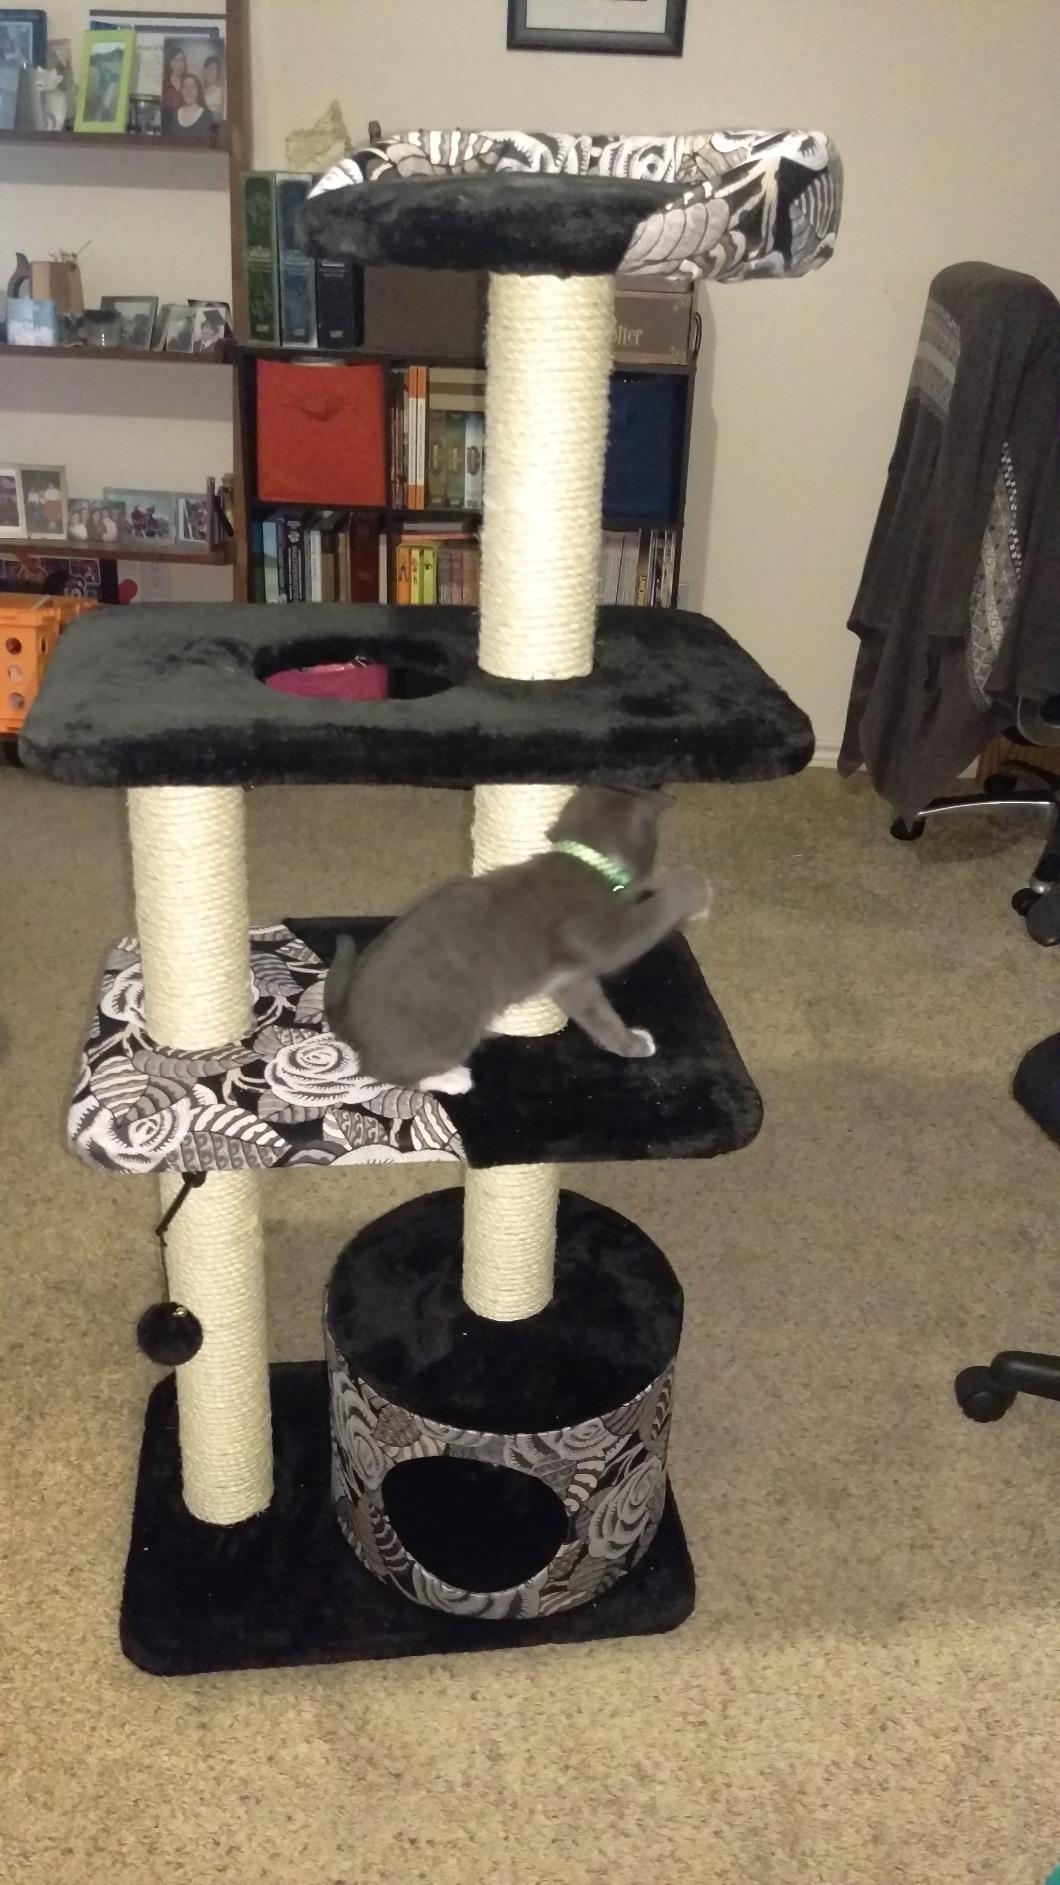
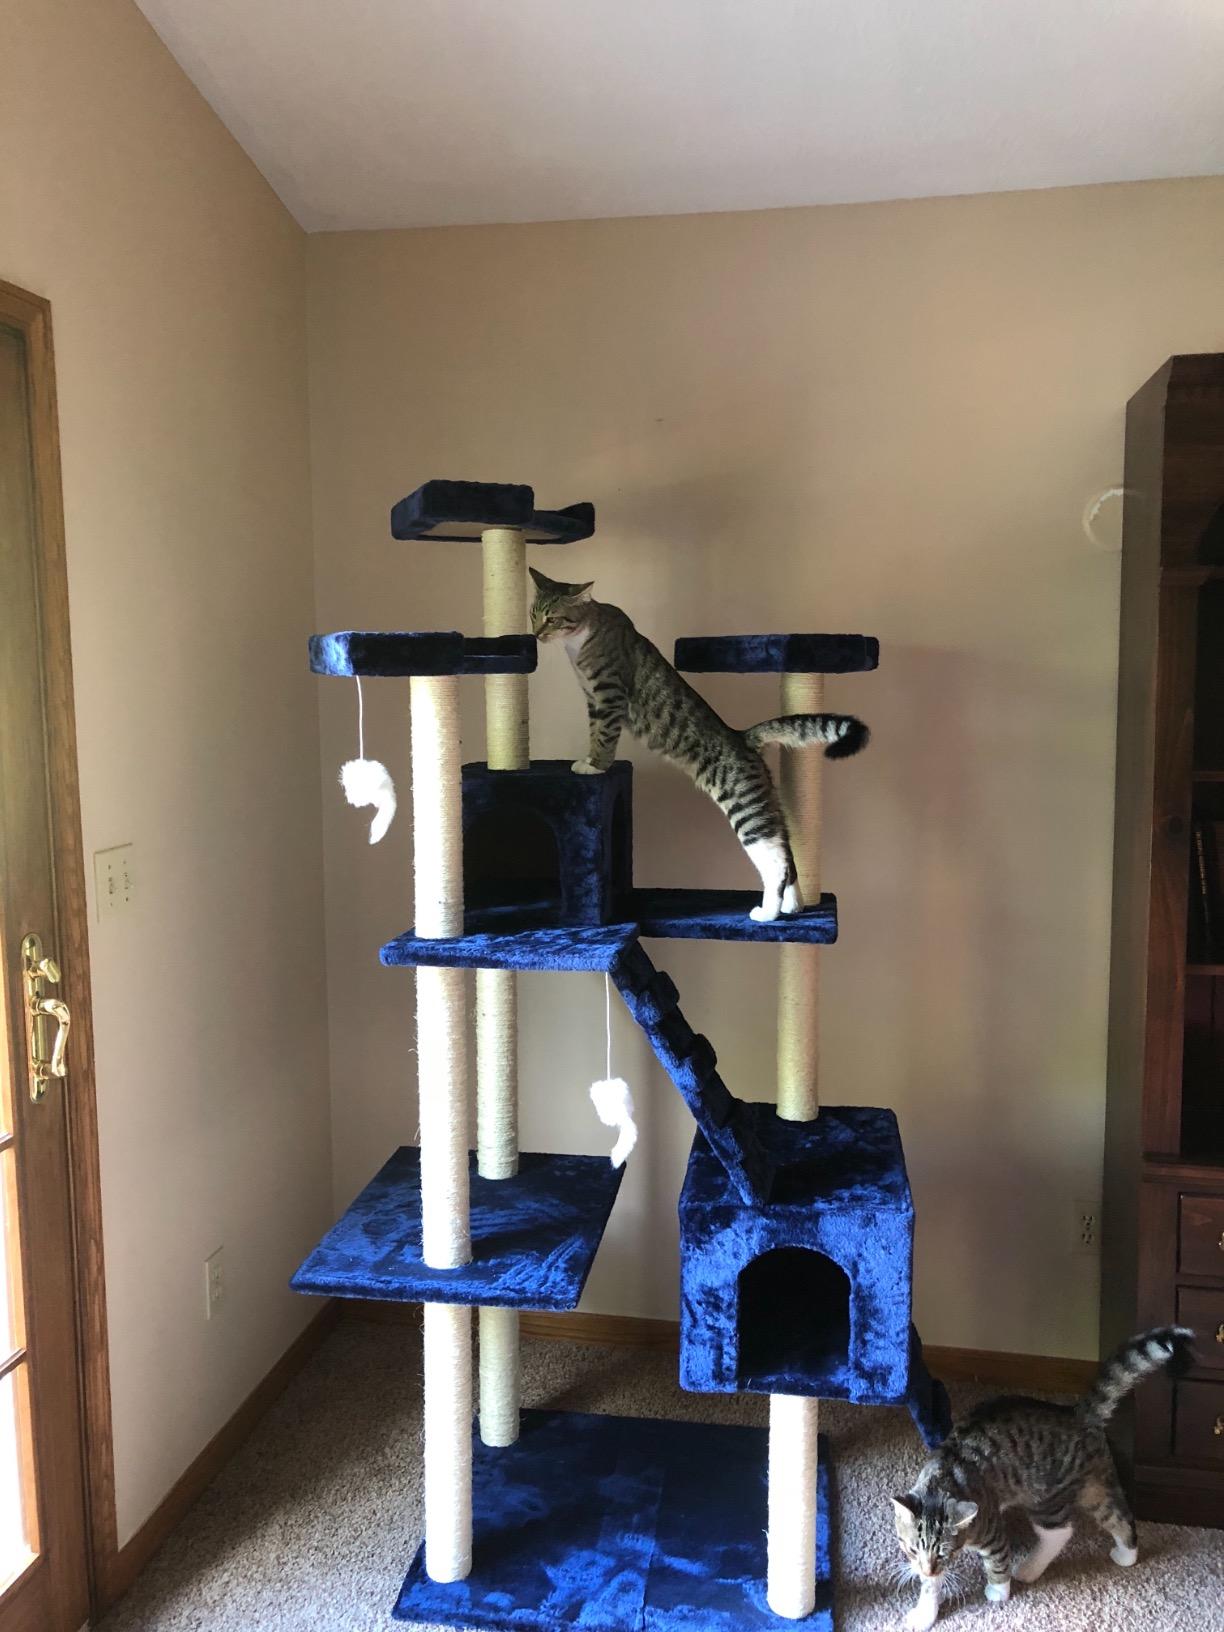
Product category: items_cat tree
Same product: no